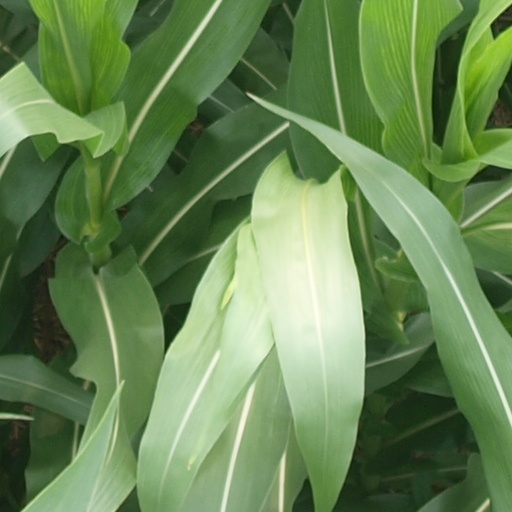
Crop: maize; corn